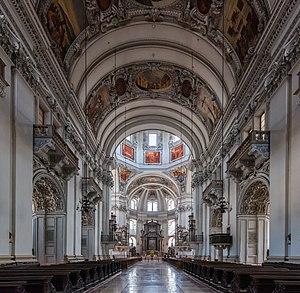
La cathédrale Saint-Rupert de Salzbourg est une cathédrale baroque du XVIIᵉ siècle située dans la ville de Salzbourg en Autriche. Elle est dédiée à saint Rupert de Salzbourg. C'est dans cette cathédrale qu'a eu lieu le baptême de Mozart.